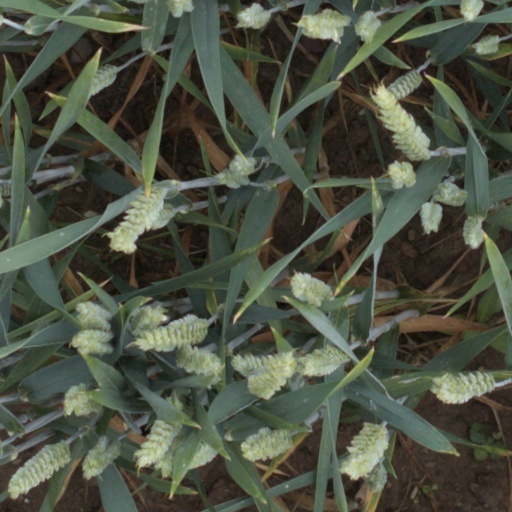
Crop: wheat